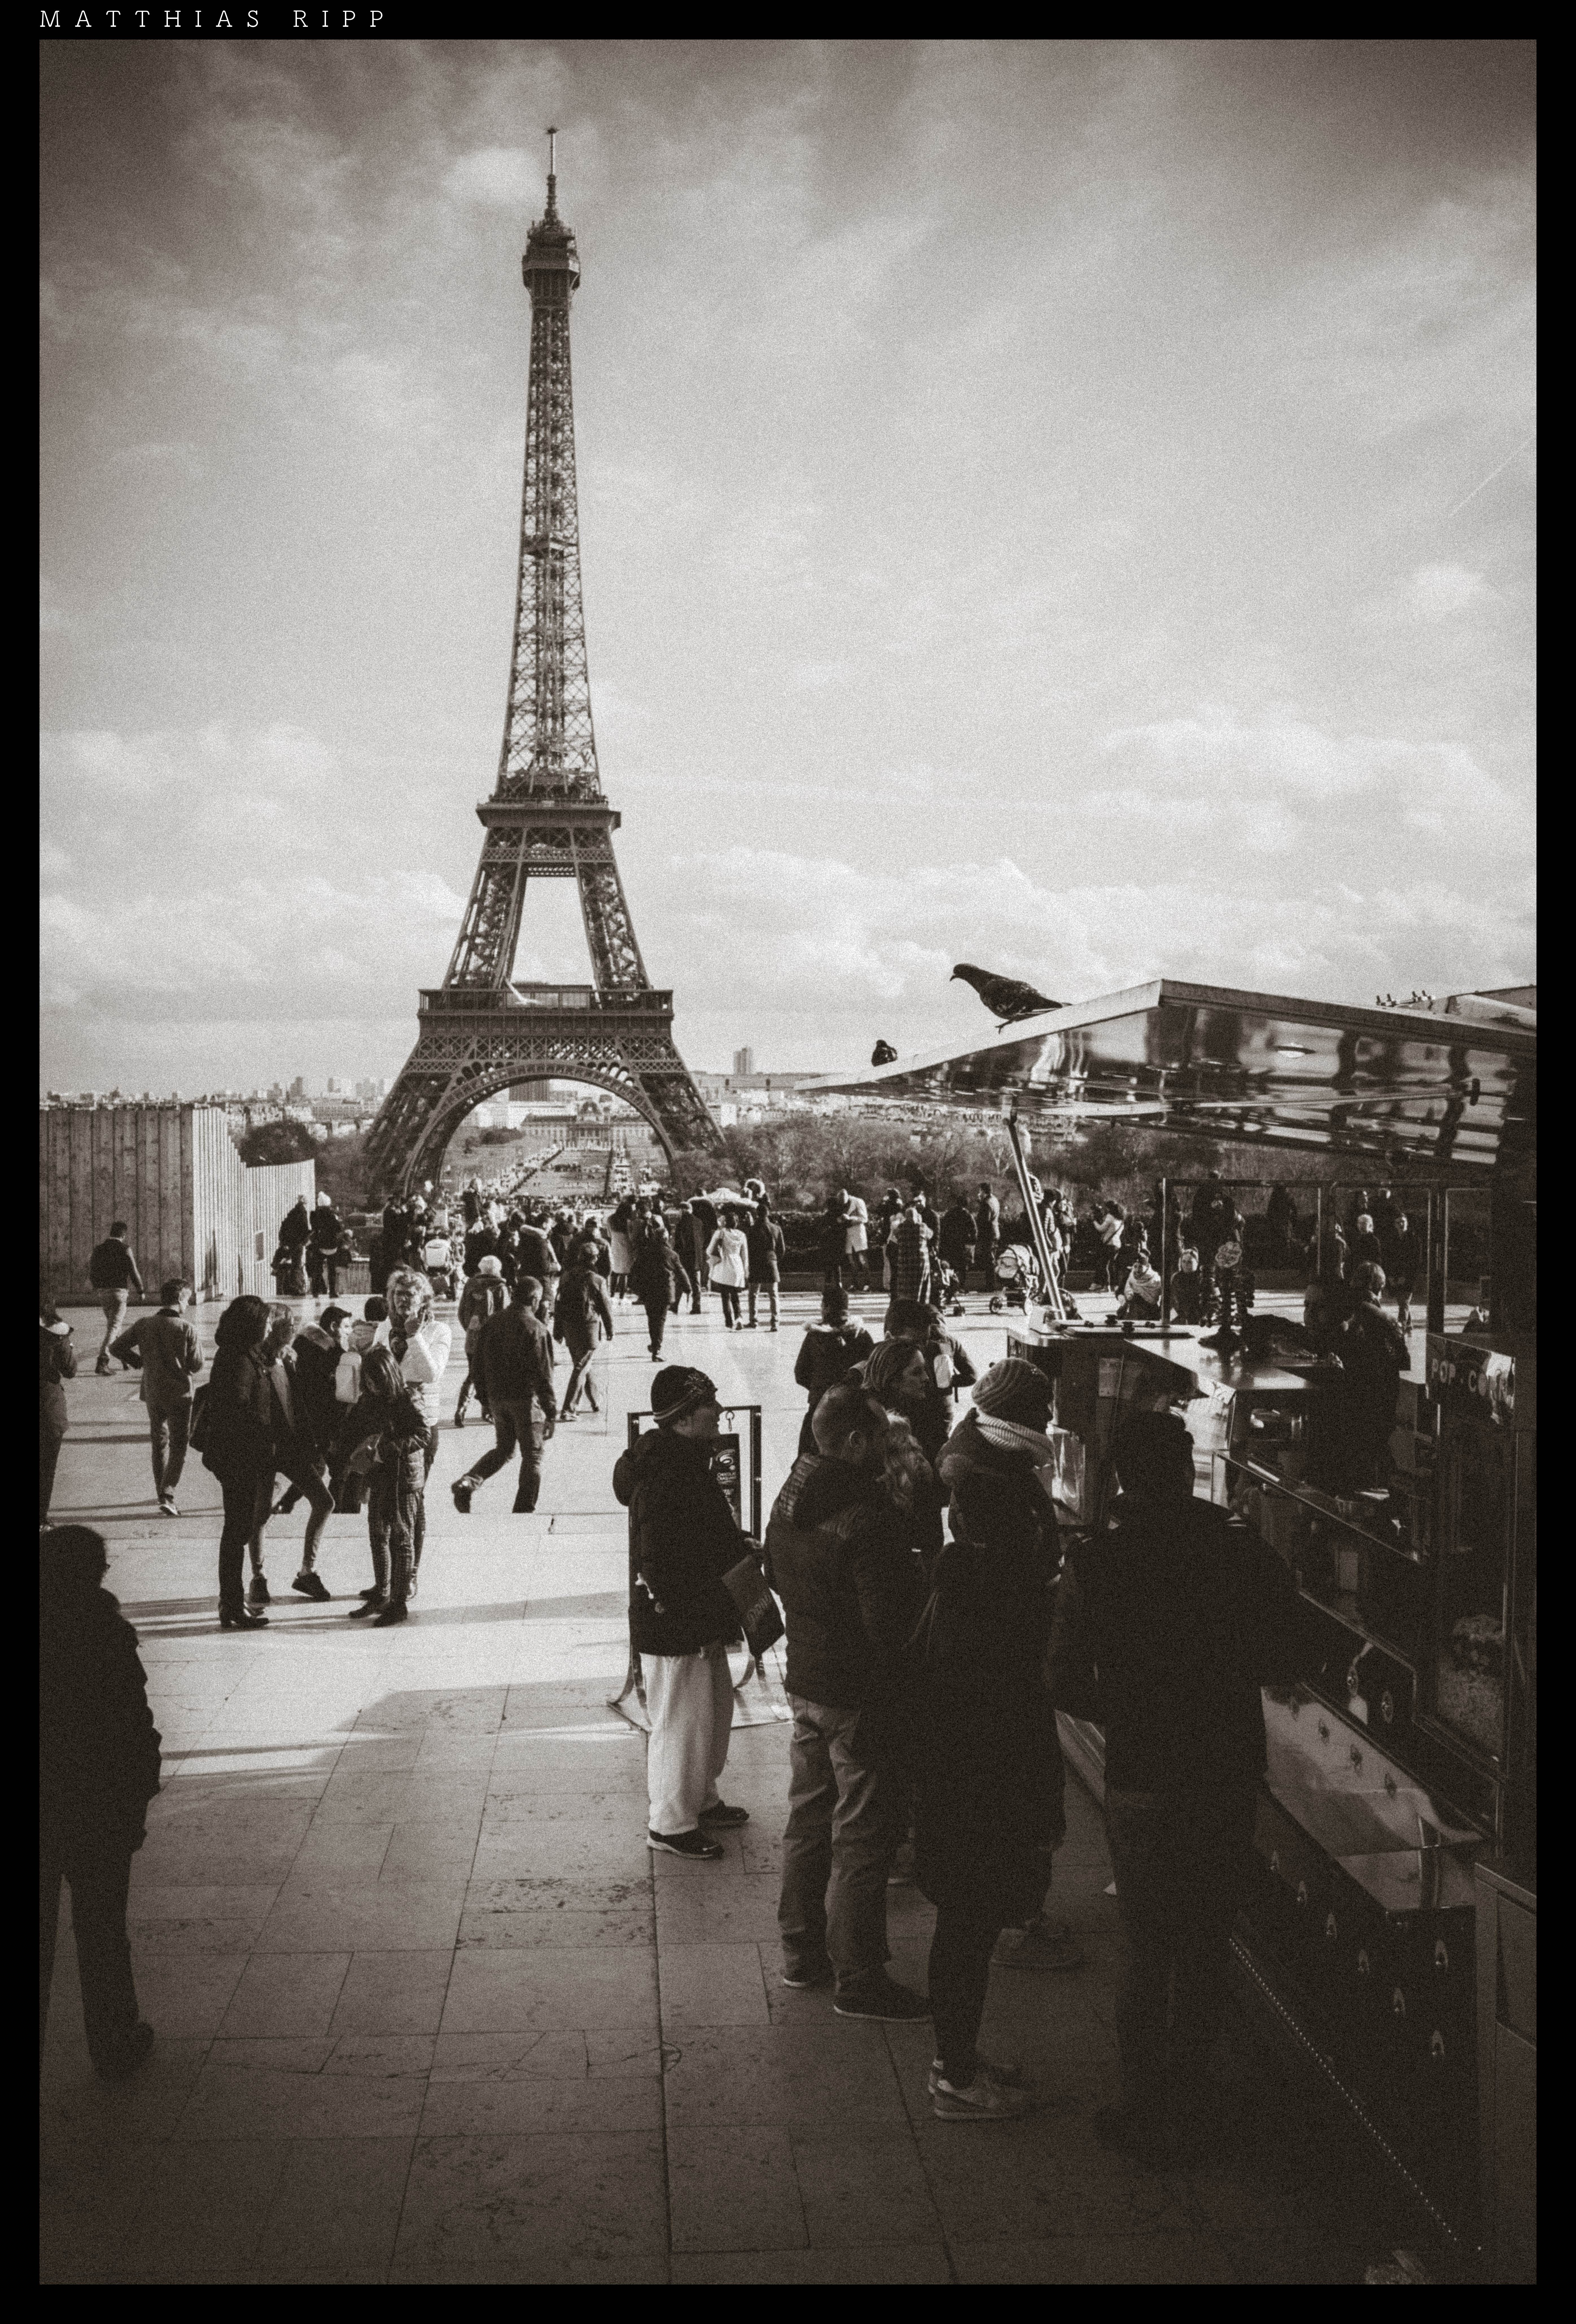
black and white, white, street, photography, city, paris, urban, monument, france, europe, statue, tower, landmark, black, monochrome, art, mono, temple, photograph, europa, kunst, image, frankreich, shape, strase, monochrom, statt, monochrome photography, ancient history